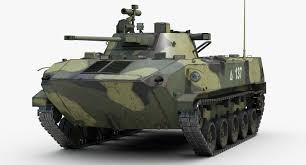
Label: BMD